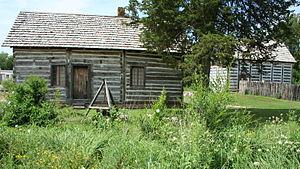
La maison de François Vertefeuille est une maison en bois située dans le village de Prairie du Chien, dans l'État du Wisconsin, aux États-Unis.